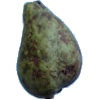
Label: pear_stone